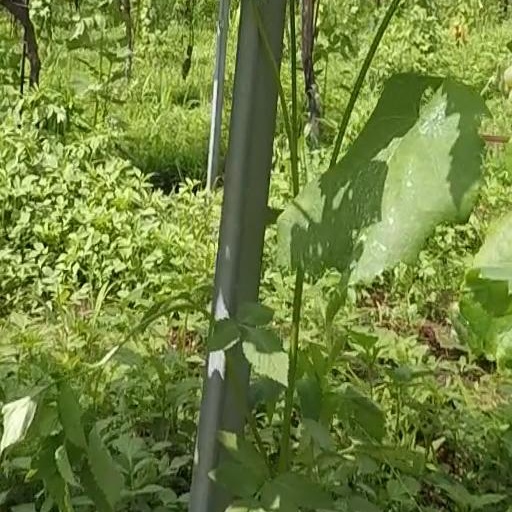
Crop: grape